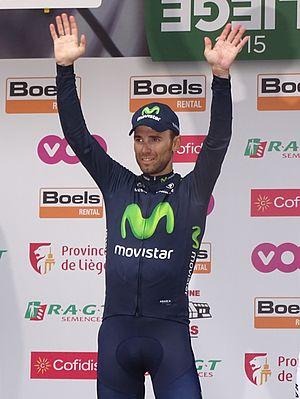
Reportage réalisé le dimanche 26 avril à l'occasion de l'arrivée de Liège-Bastogne-Liège 2015 à Ans, Belgique.
La 79ᵉ édition de la Flèche wallonne a eu lieu le 22 avril 2015. C'est la douzième épreuve de l'UCI World Tour 2015.